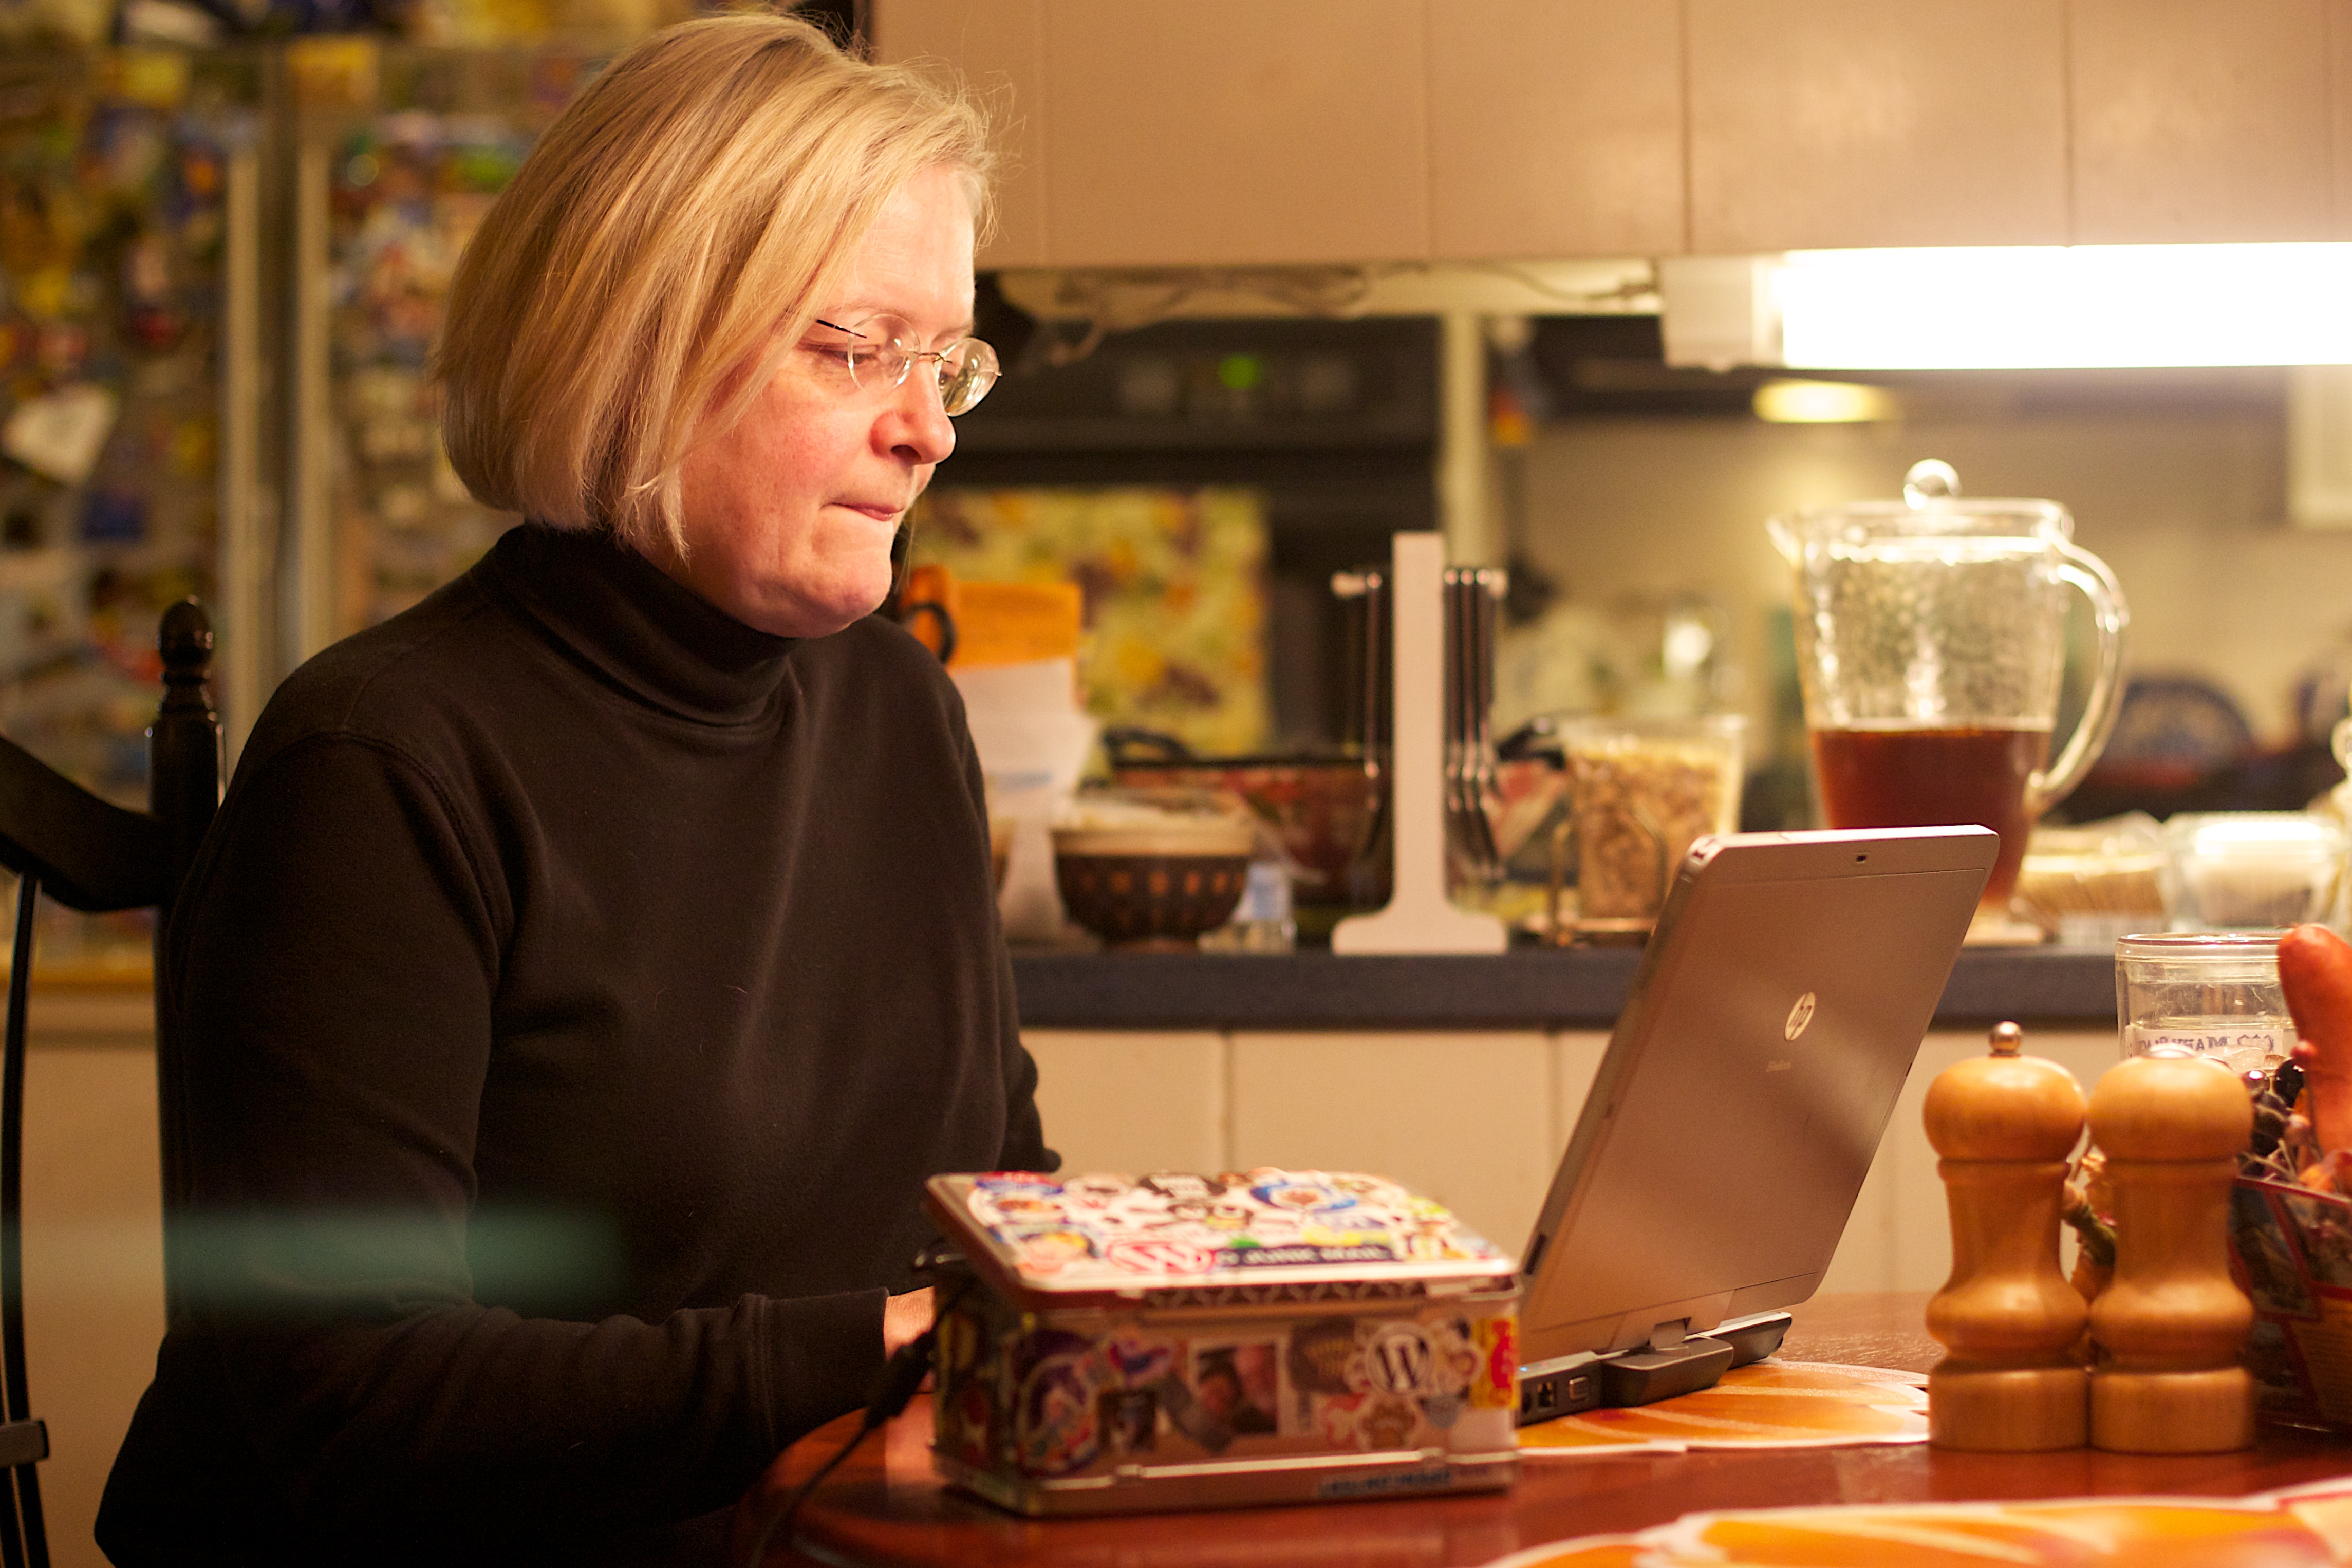
restaurant, meal, food, storybox, piratebox, odyssey, sense